RNMD Milford Haven

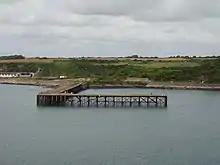
Former site of RNMD Milford with pier in foreground

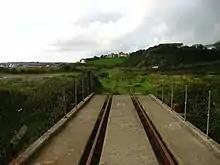
Railway track looking towards Milford Haven, across swing bridge

The Newton Noyes area had previously been occupied as a ship breakers yard. Known locally as Wards Yard, it was connected to the mainline railway via a spur from Milford Haven which crossed Castle Pill via a swing bridge. A cast iron pier, built in 1872 with the intention of encouraging transatlantic traffic to unload, allowed a rail / marine interchange.